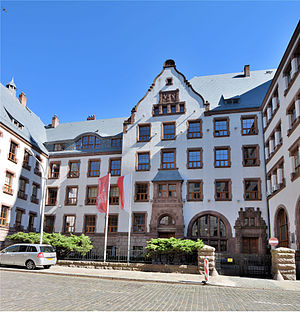
Pomorski Uniwersytet Medyczny w Szczecinie
Pomorski Uniwersytet Medyczny w Szczecinie er et polsk medicinsk universitet i Szczecin med fire medicinske fakulteter og hospitaler i to byer – Szczecin og Police. Universitetet var grundlagt i 1948. Den første rektor var professor Jakub Węgierko. Nuværende rektor er professor Andrzej Ciechanowicz.